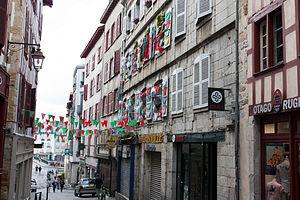
La rue Poissonnerie: l'immeuble du Bar La Ramina et de la librairie Gribouille est décoré d'une collection des foulards des fêtes